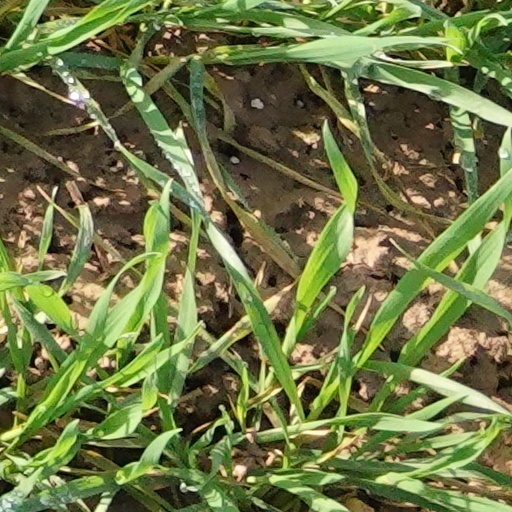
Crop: wheat